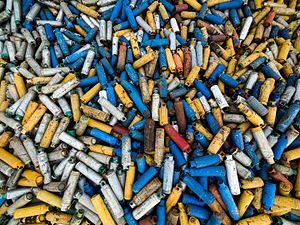
Le propane est un alcane linéaire de formule C₃H₈. On parle de biopropane s'il est d'origine non fossile.